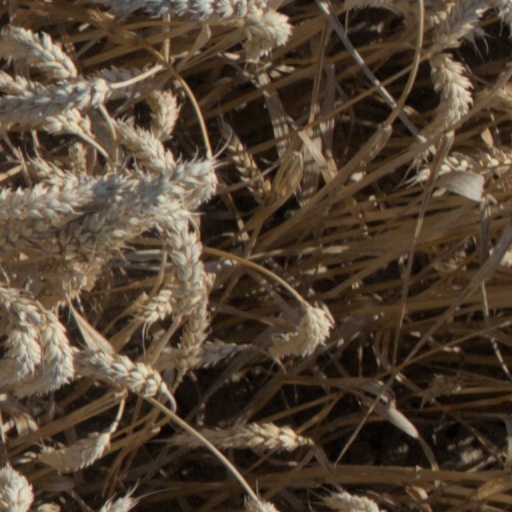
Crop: wheat